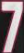
Number: 7